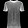
Label: T - shirt / top